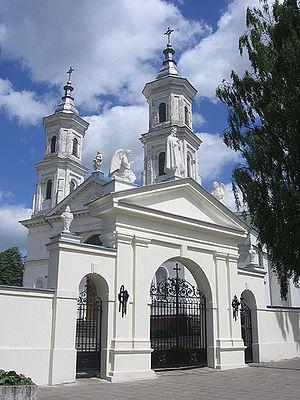
Kalvarija est une ville de Lituanie ayant en 2005 une population d'environ 5 000 habitants.